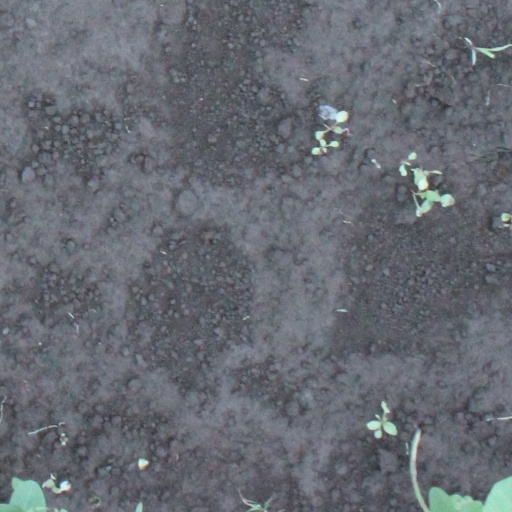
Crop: soybean